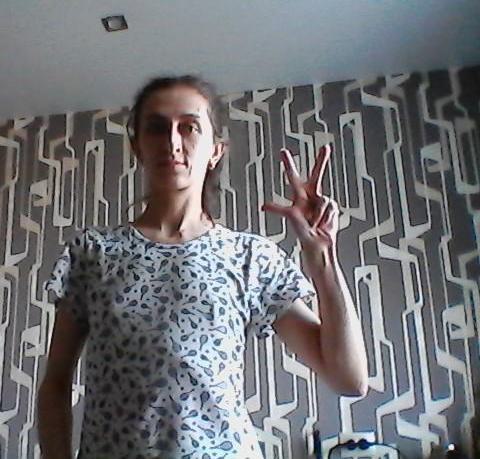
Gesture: three2